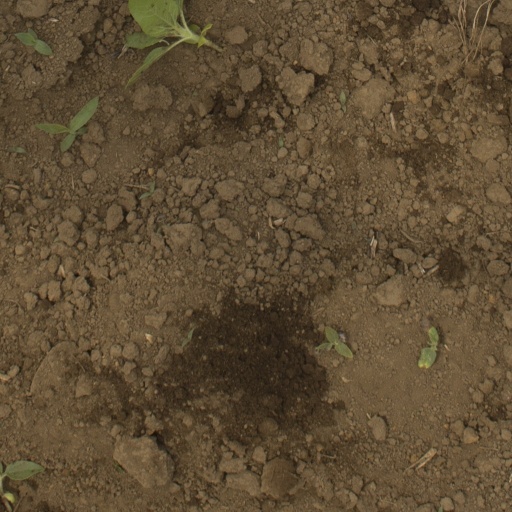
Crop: Jerusalem artichoke